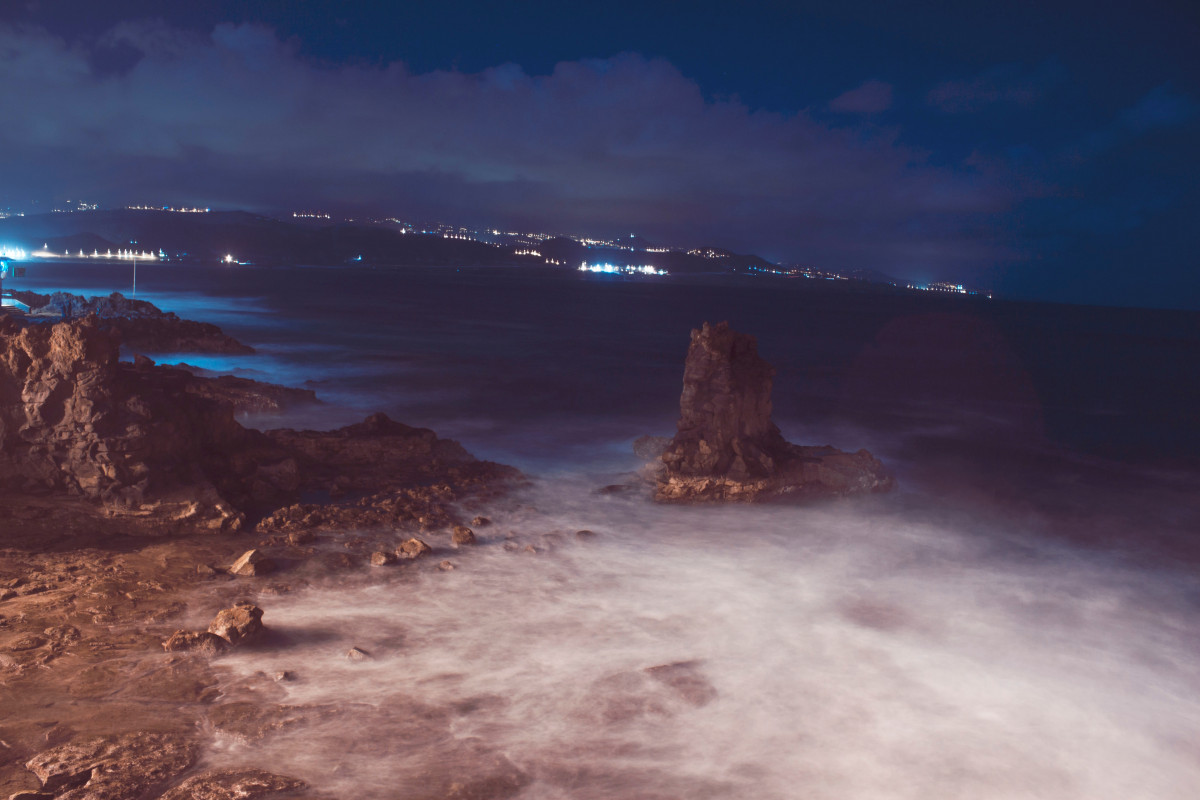
Tags: coast, rock, ocean, horizon, cloud, sky, sunrise, night, sunlight, wave, dawn, dusk, evening, reflection